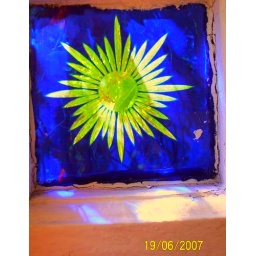
section cut glass [victorian] in lobby window